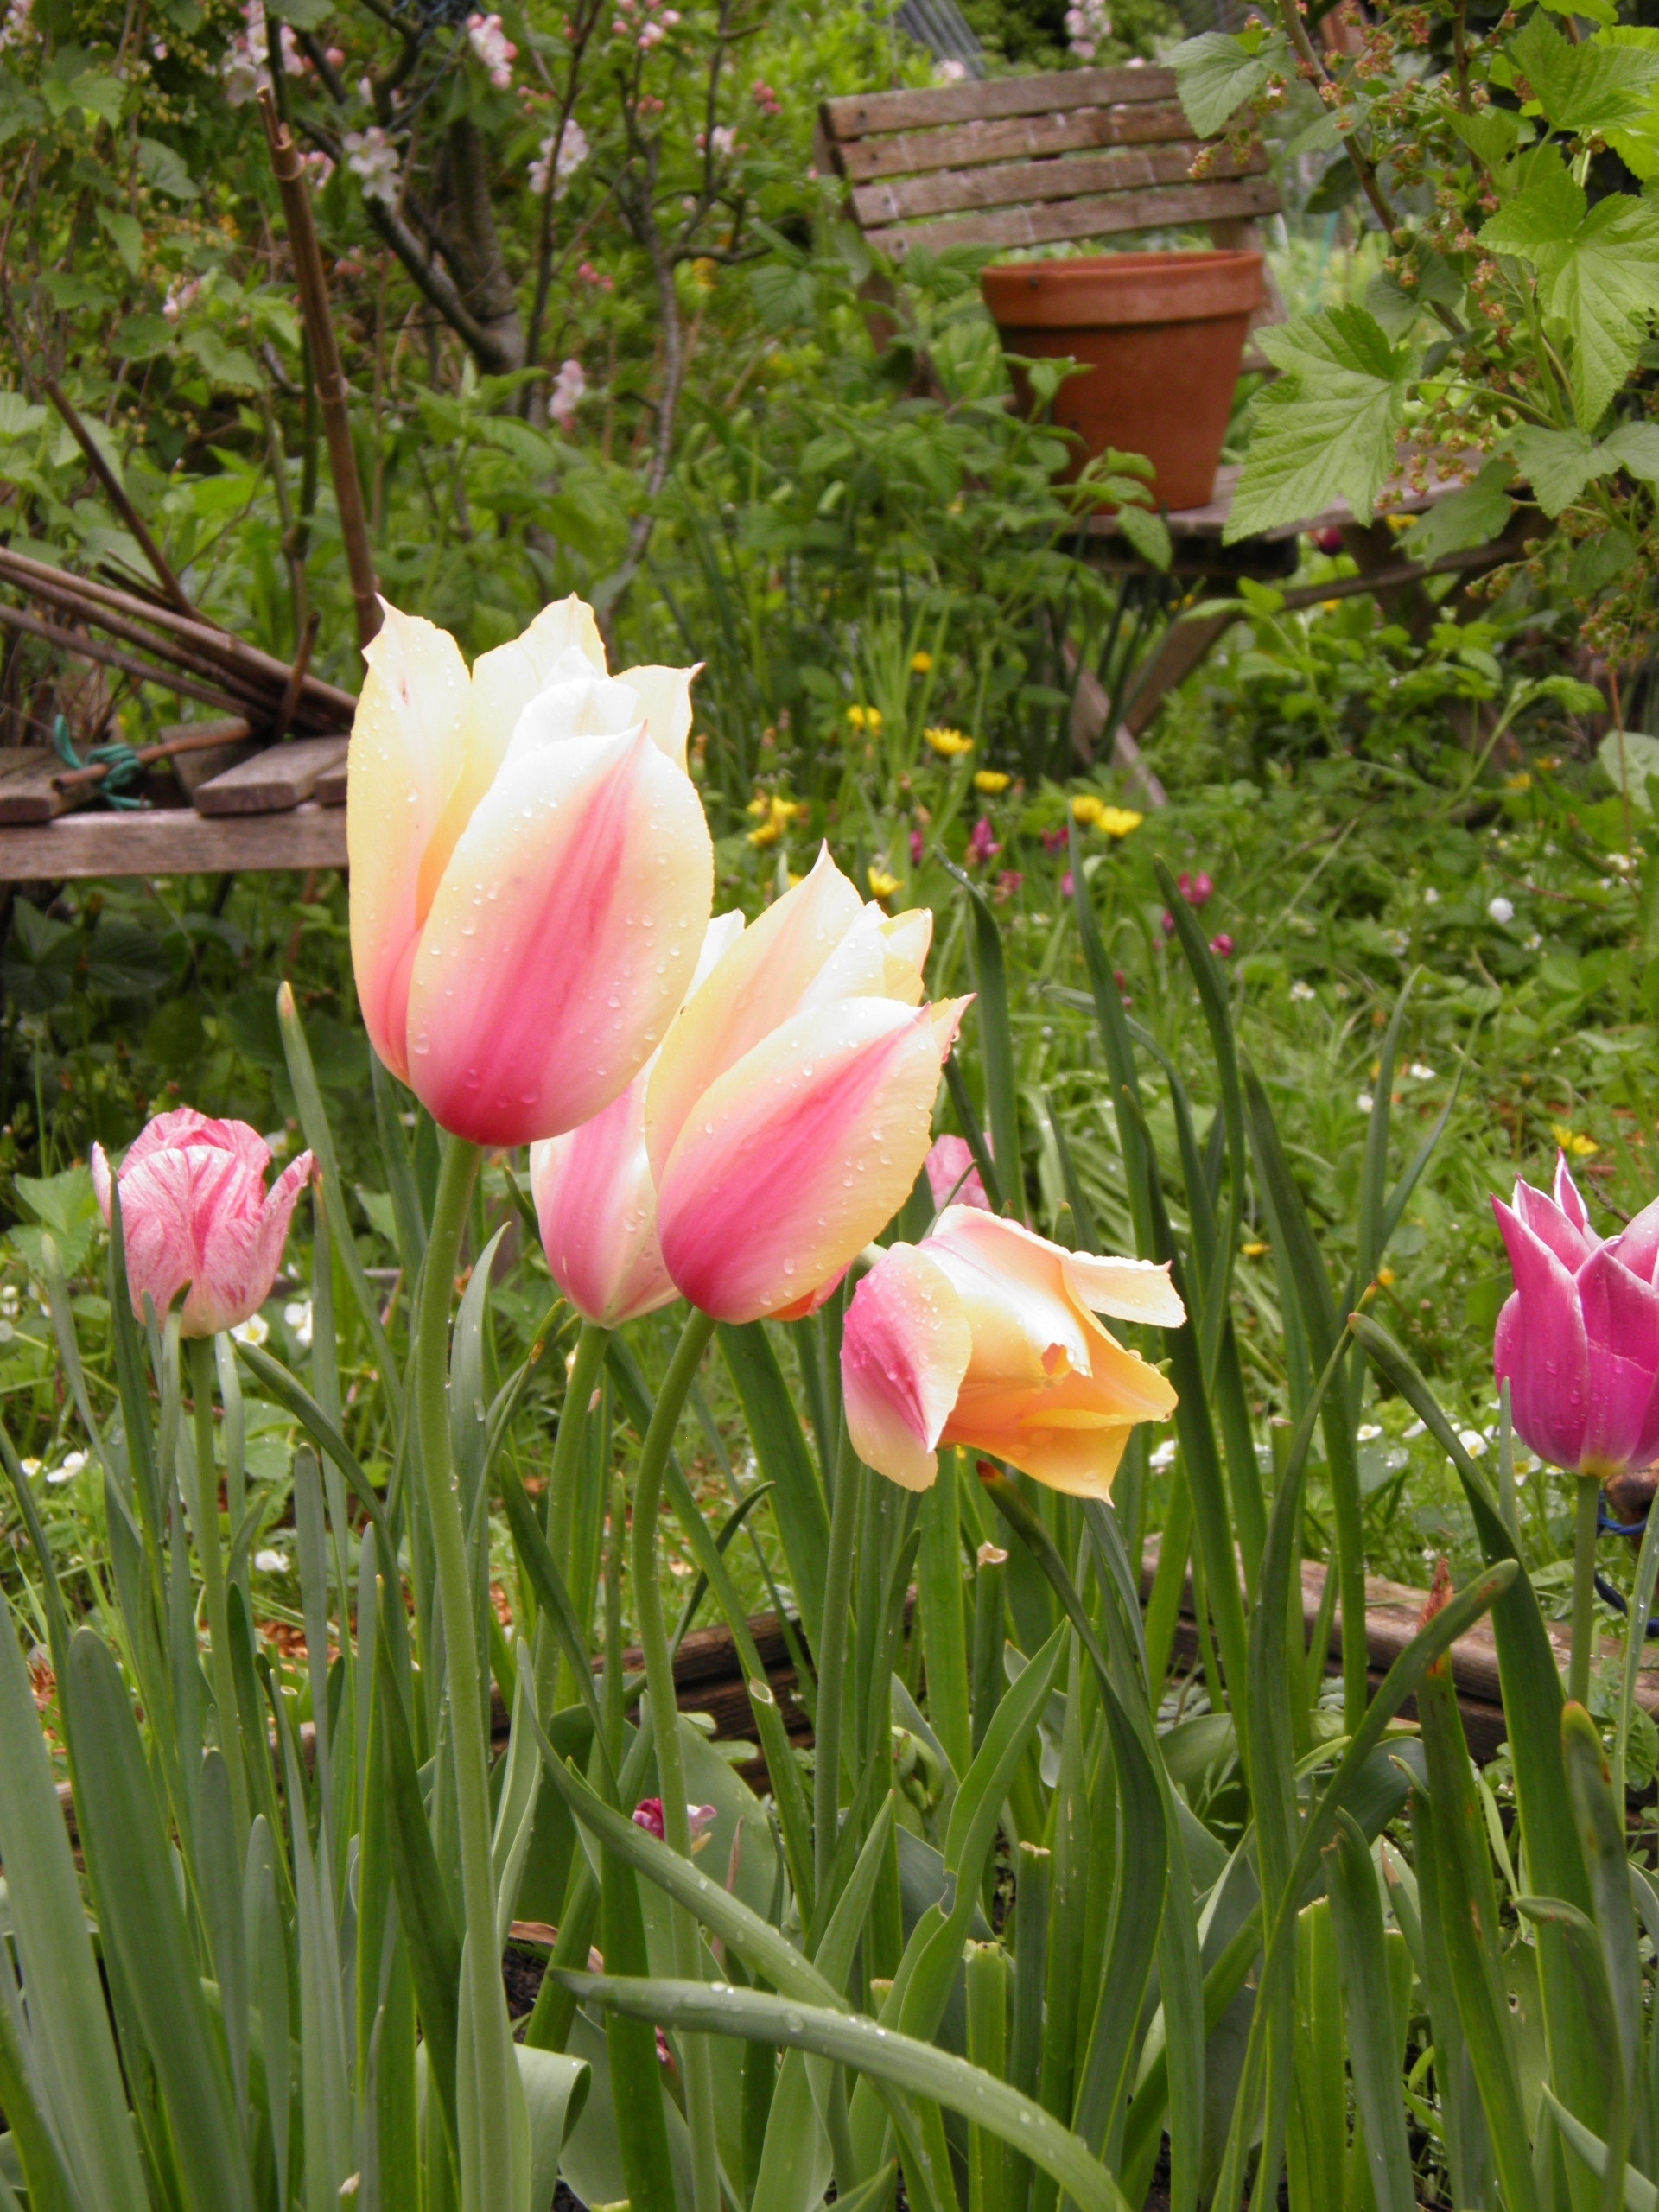
nature, blossom, plant, flower, bloom, floral, tulip, spring, natural, fresh, botany, colorful, garden, pink, flora, season, springtime, spring flower, flowering plant, land plant